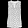
Label: Shirt